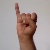
The image shows a hand gesture representing the letter 'I' in Indian Sign Language.